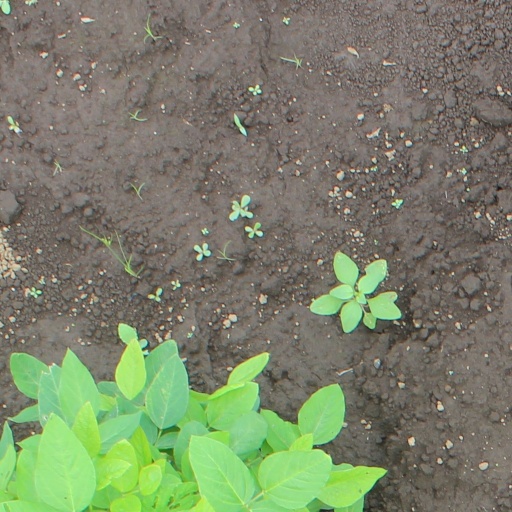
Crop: soybean